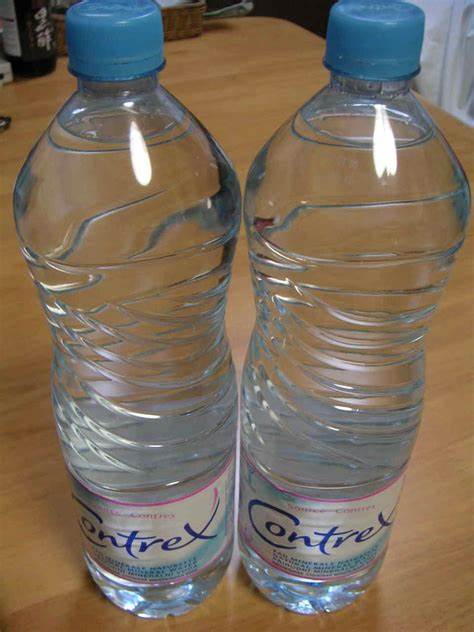
Waste category: plastic